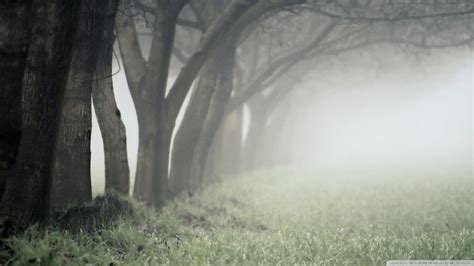
Weather: foggy or hazy